Olena Khodyreva

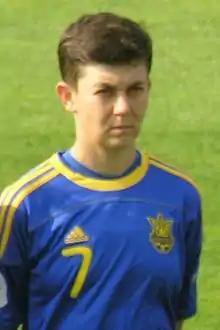

Olena Khodyreva is a former Ukrainian football defender, who played for Zhytlobud-2 Kharkiv in the Ukrainian League. She previously played for Lehenda Chernihiv and Naftokhimik Kalush in Ukraine and Nadezhda Noginsk and Zvezda Perm in the Russian Championship. She has played the European Cup with Gömrükçü Baku, Lehenda and Zvezda.